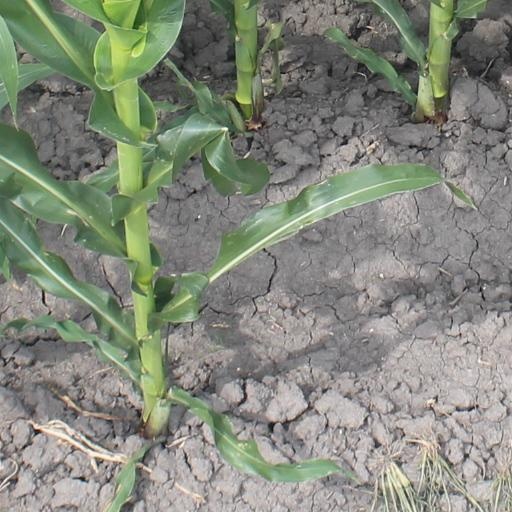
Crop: maize; corn